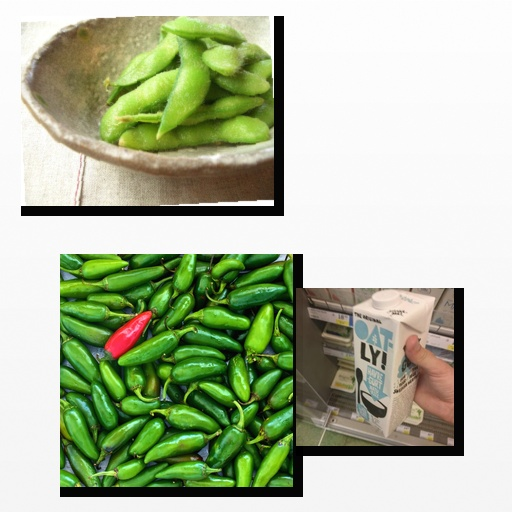
Food items: oatghurt, jalapeno, soybean